Friends of Seagate Inc.

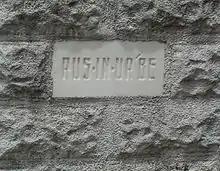
"Rus-in-Ur'be" - marble plaque inset into a column of the main entrance, one of three original gateways to the property; roughly, it may be translated as, "country in the city"

In November 2002 the Friends of Seagate partnered as the nonprofit environmental entity with the Sarasota municipal government as the eligible local governmental entity